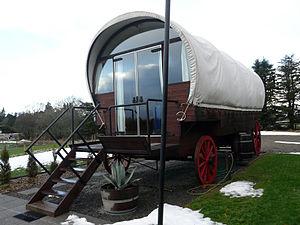
Type de logement glamping à Kirwee, Nouvelle-Zélande
Le glamping, contraction de glamour camping, est un type d'hébergement touristique alternatif proche du camping, mais qui propose des séjours en roulotte, yourte, maison arboricole, etc. joints à une certaine qualité de confort en matière de literie, de sanitaires et de restauration. Il se pratique principalement dans des pays anglophones.